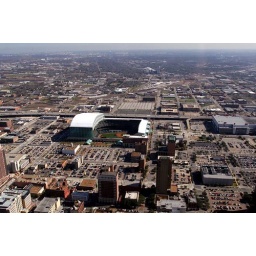
Looking south from the 73rd floor of the Chase Tower in downtown Houston at Minute Maid Park, home of the Astros!